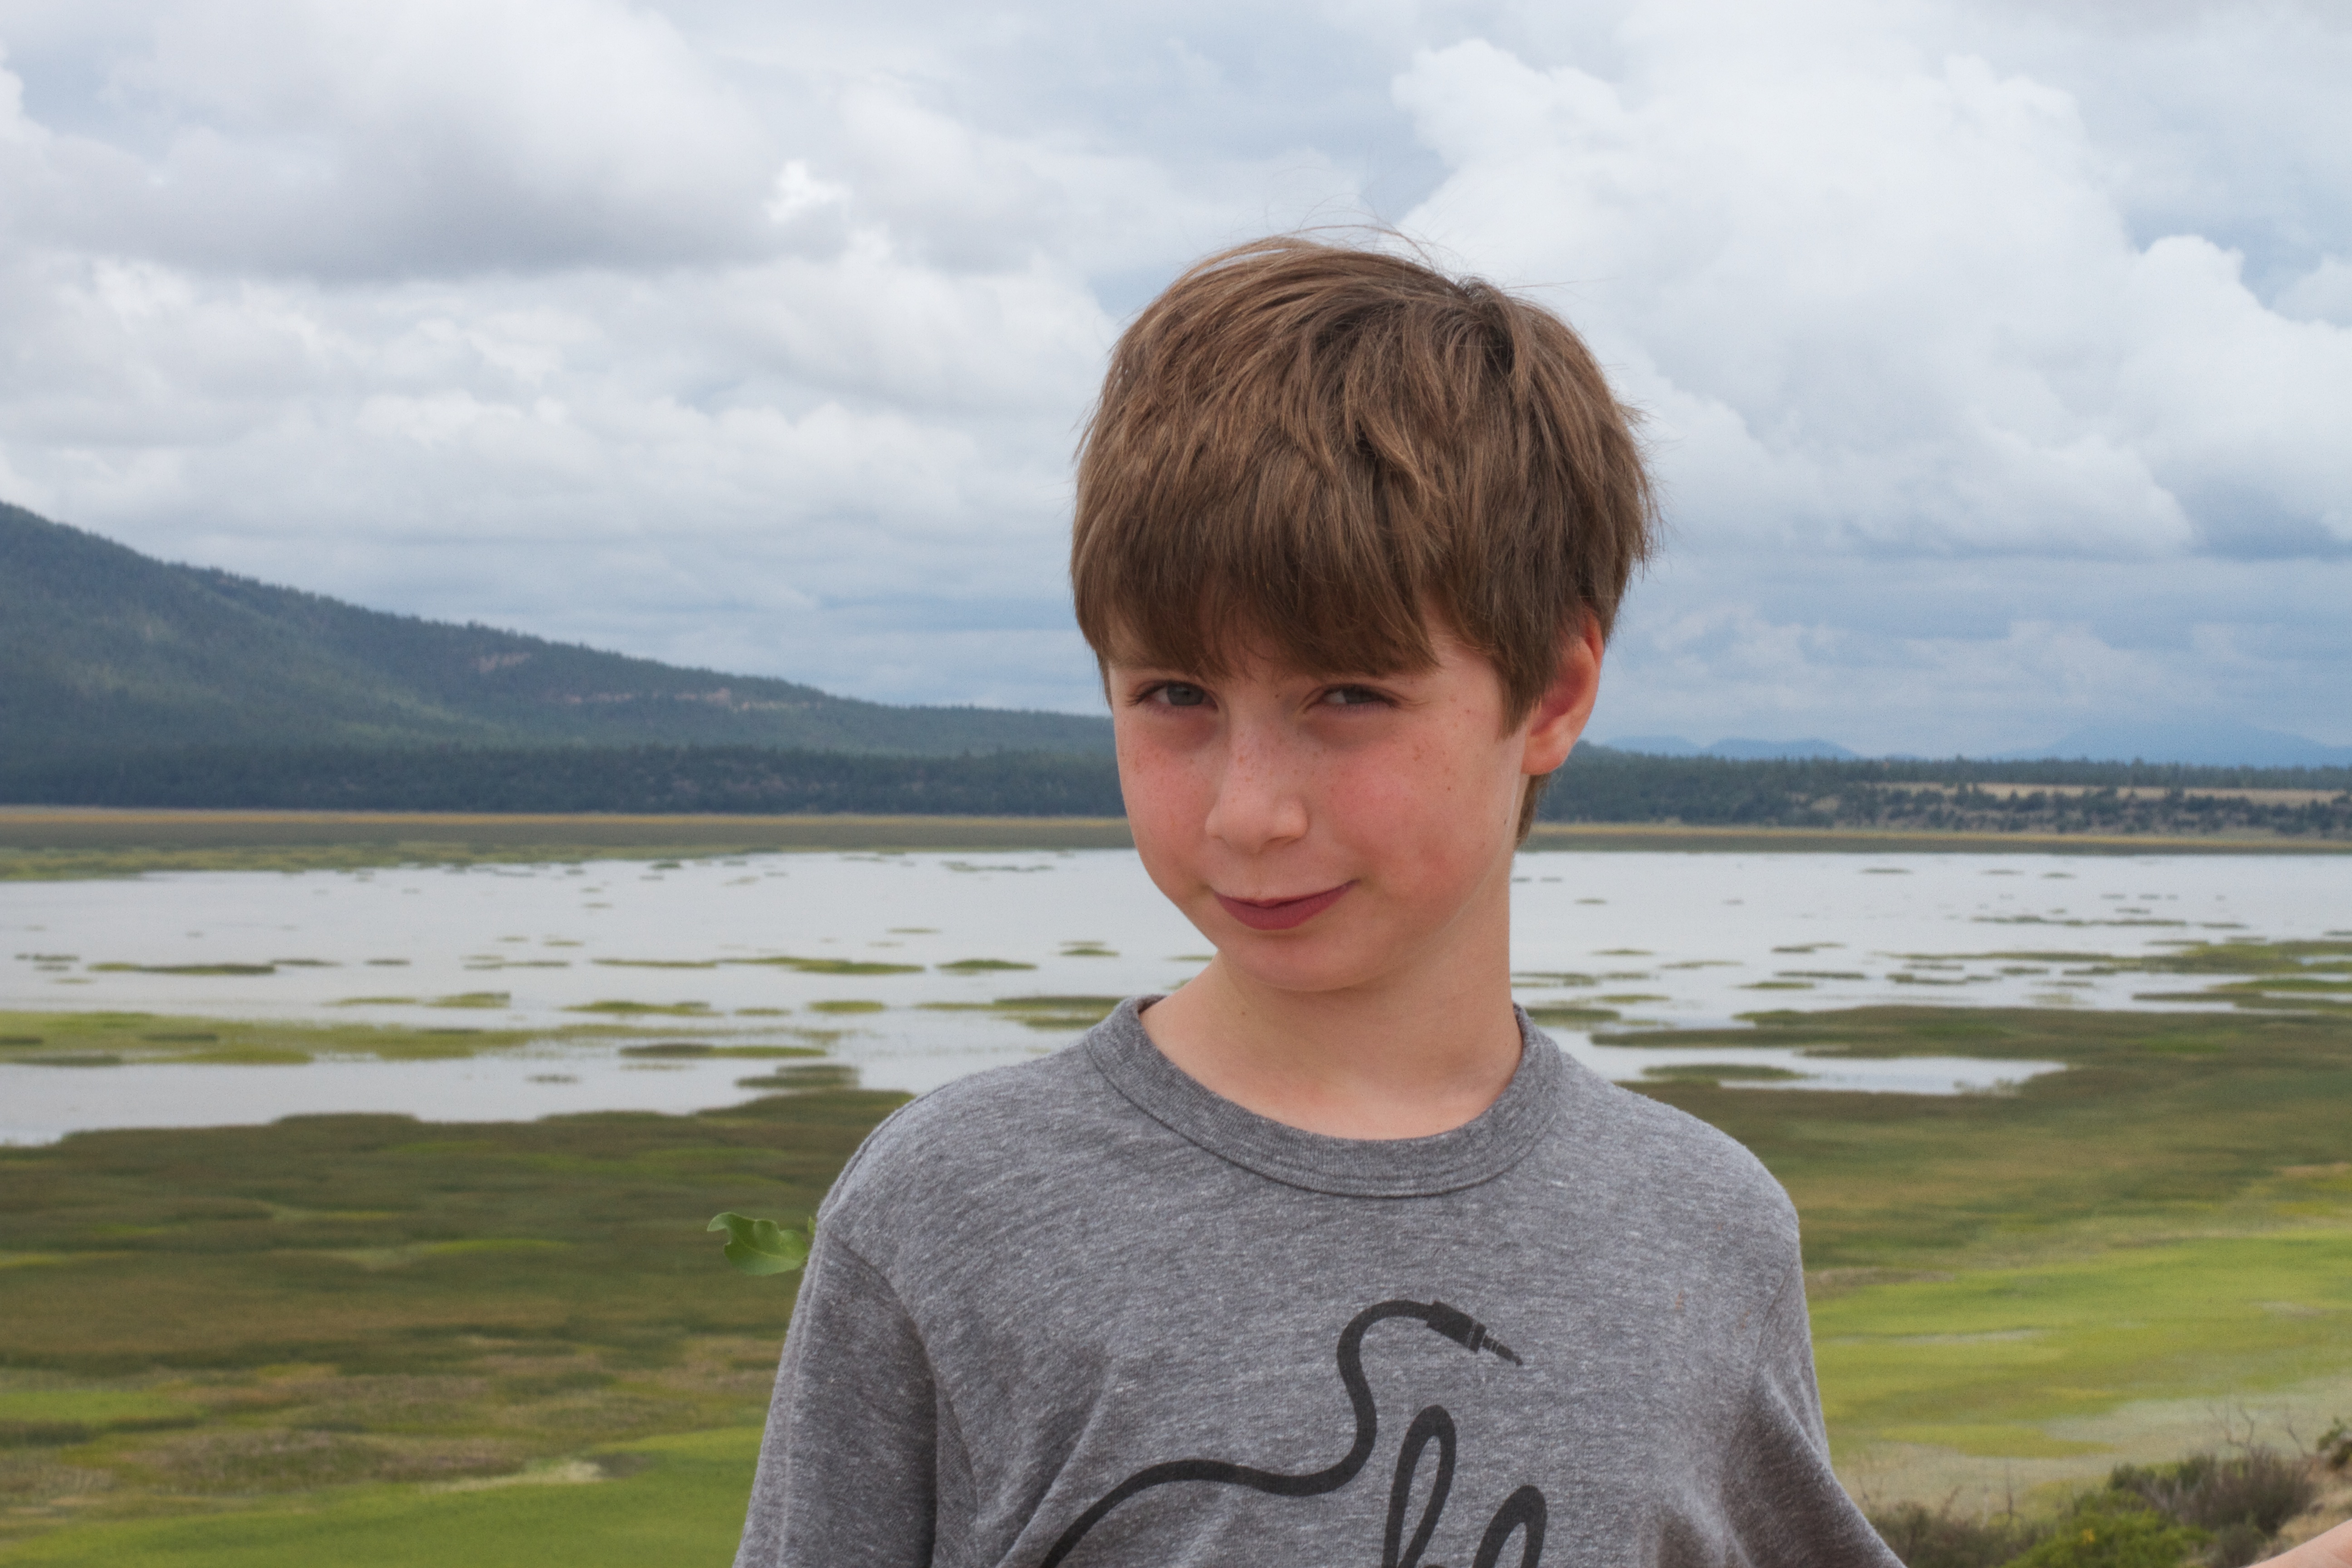
beach, sea, coast, water, ocean, shore, lake, vacation, body of water